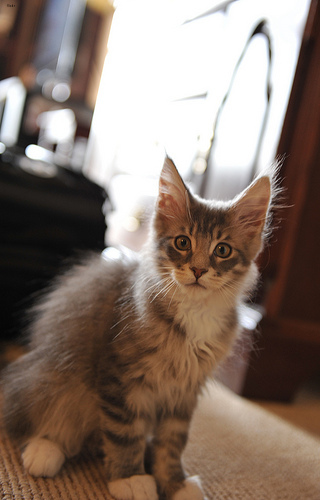
Animal: cat
Breed: maine_coon